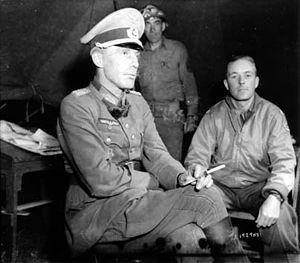
Otto Elfeldt est un Generalleutnant allemand qui a servi au sein de la Heer dans la Wehrmacht pendant la Seconde Guerre mondiale.
La poche de Falaise ou poche de Chambois - Mont-Ormel ou encore poche de Falaise-Argentan pour les Anglo-Saxons, fut le théâtre de la dernière opération de la bataille de Normandie pendant la Seconde Guerre mondiale. Cette opération se déroula du 12 au 21 août 1944 dans une zone située entre les quatre villes normandes de Trun, Argentan, Vimoutiers et Chambois pour s'achever près de Falaise.